Warfare in Medieval Scotland

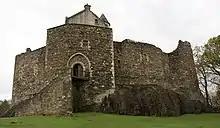
Dunstaffnage Castle, one of the oldest surviving "castles of enceinte", mostly dating from the thirteenth century

By the twelfth century the ability to call on wider bodies of men for major campaigns had become formalised as the "common" ("communis exercitus") or "Scottish army" ("exercitus Scoticanus"), based on a universal obligation linked to the holding of variously named units of land. This could be used to produce a regional army, as the future Robert I did when, from 1298 to 1302, as Earl of Carrick, he raised "my army of Carrick", but also a national Scottish army, as he did later in the Wars of Independence. Later decrees indicated that the common army was a levy of all able-bodied freemen aged between 16 and 60, with 8-days warning. It produced relatively large numbers of men serving for a limited period, usually as unarmoured or poorly armoured bowmen and spearmen. In this period it continued to be mustered by the earls and they often led their men in battle, as was the case in the Battle of the Standard in 1138. It would continue to provide the vast majority of Scottish national armies, potentially producing tens of thousands of men for short periods of conflict, into the early modern era.